November to Remember (2000)

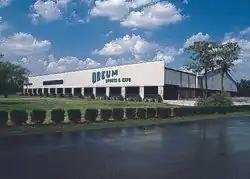
The Odeum Expo Center.

November to Remember (2000) was the eighth and final November to Remember professional wrestling pay-per-view (PPV) event produced by Extreme Championship Wrestling (ECW). It took place on November 5, 2000, from the Odeum Expo Center in Villa Park, Illinois, US. This was the fourth November to Remember pay-per-view and the ante-penultimate ECW pay-per-view. The commentators for the event were Joey Styles, Joel Gertner and Cyrus.